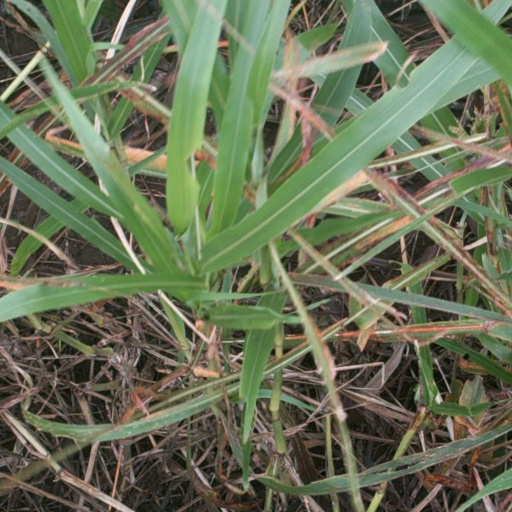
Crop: sorghum